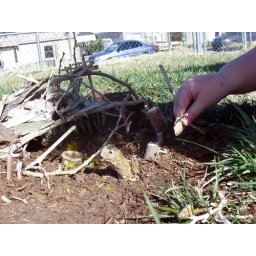
N built this Fairy house in the front yard. That is her hand adding some more fence posts.